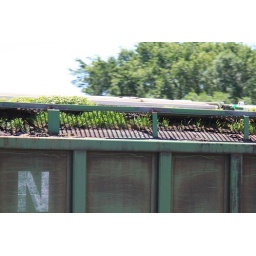
Why grow in a field when you can grow right on the car